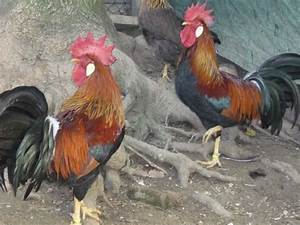
Label: chicken